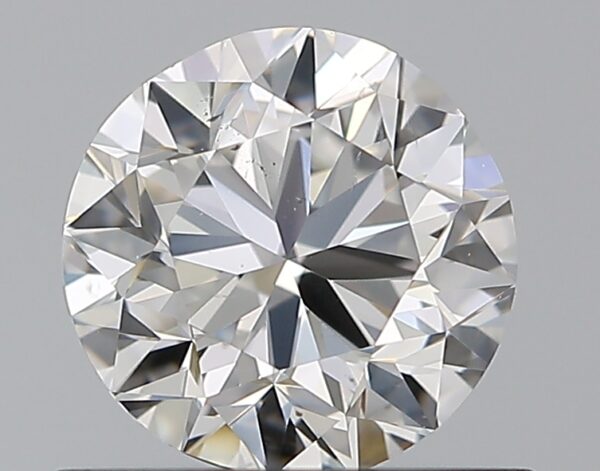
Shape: round
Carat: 0.7
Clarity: SI1
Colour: F
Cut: VG
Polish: EX
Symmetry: GD
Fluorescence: N
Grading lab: GIA
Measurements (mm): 5.52 x 5.58 x 3.56